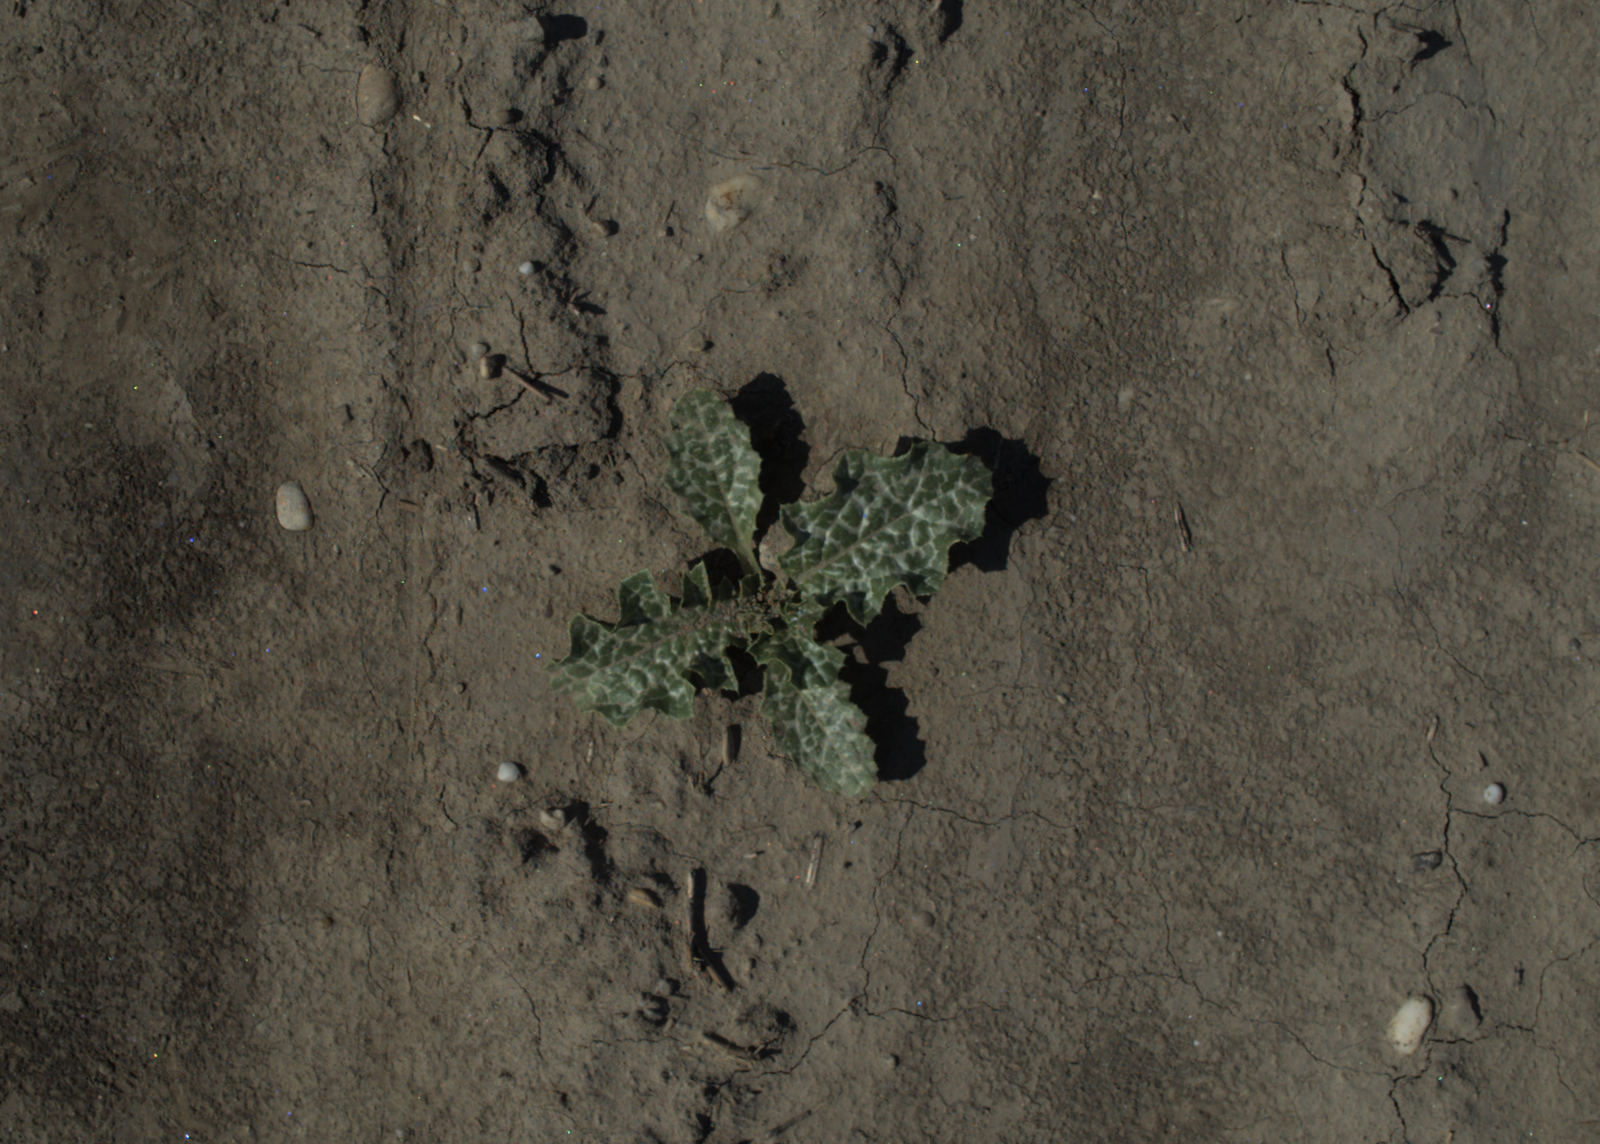
Capture date: 15.07.2021 09:55:14
Weather: sunny
Wind: light
Seeding date: 08.06.2021
Plant canopy height (mm): 962